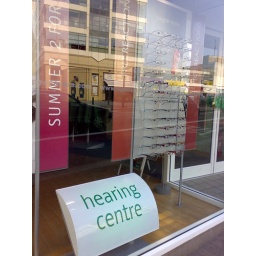
A very confusing sign to put in the window of an opticians, if you ask me.